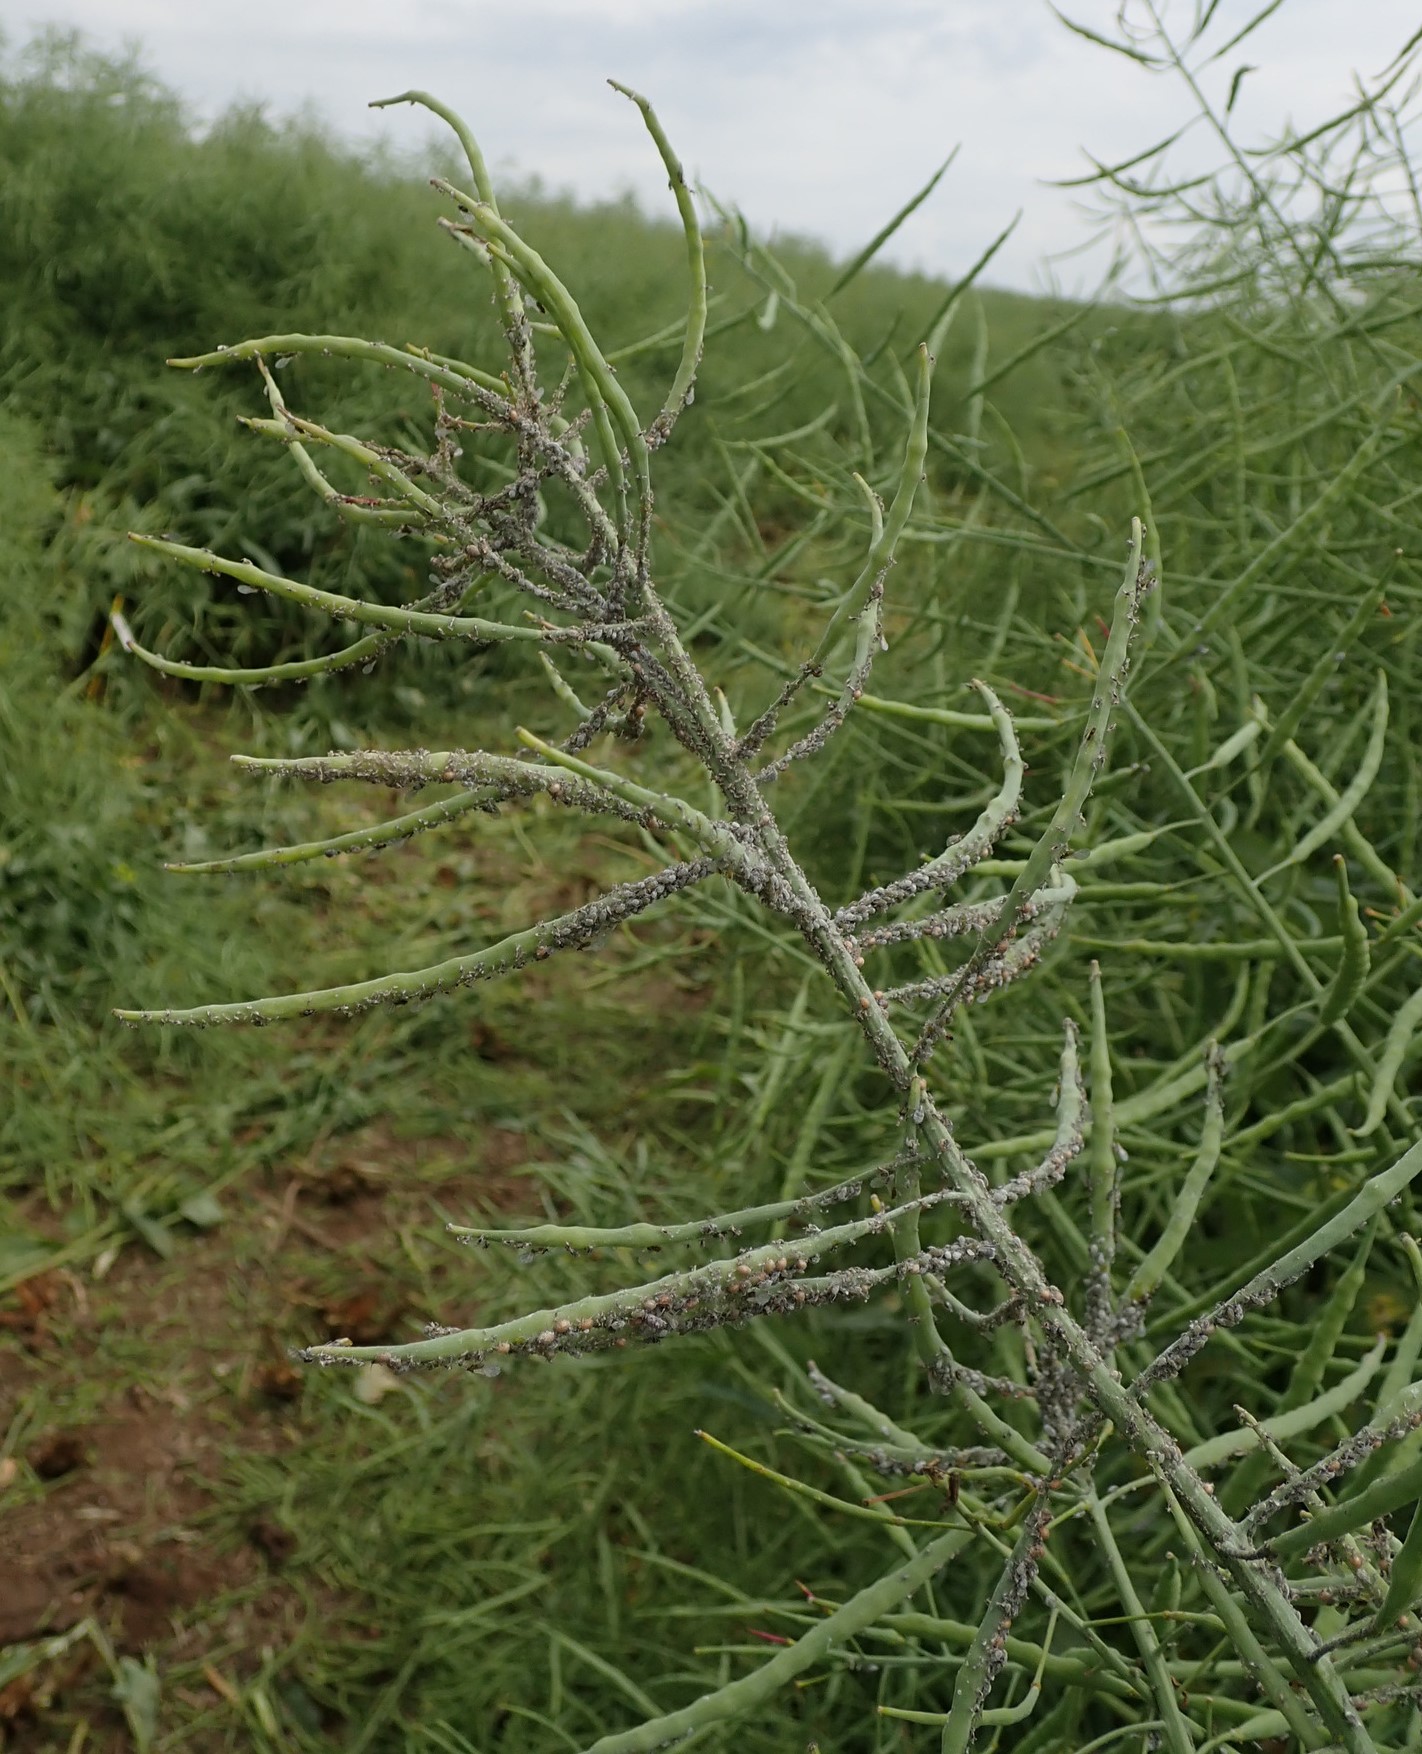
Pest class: cabbage_aphid